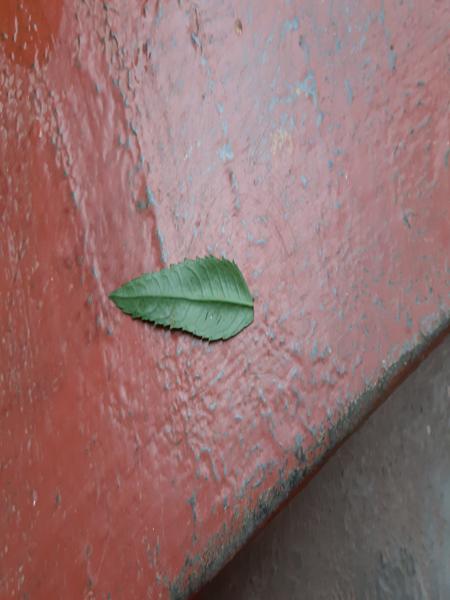
Plant: Marigold